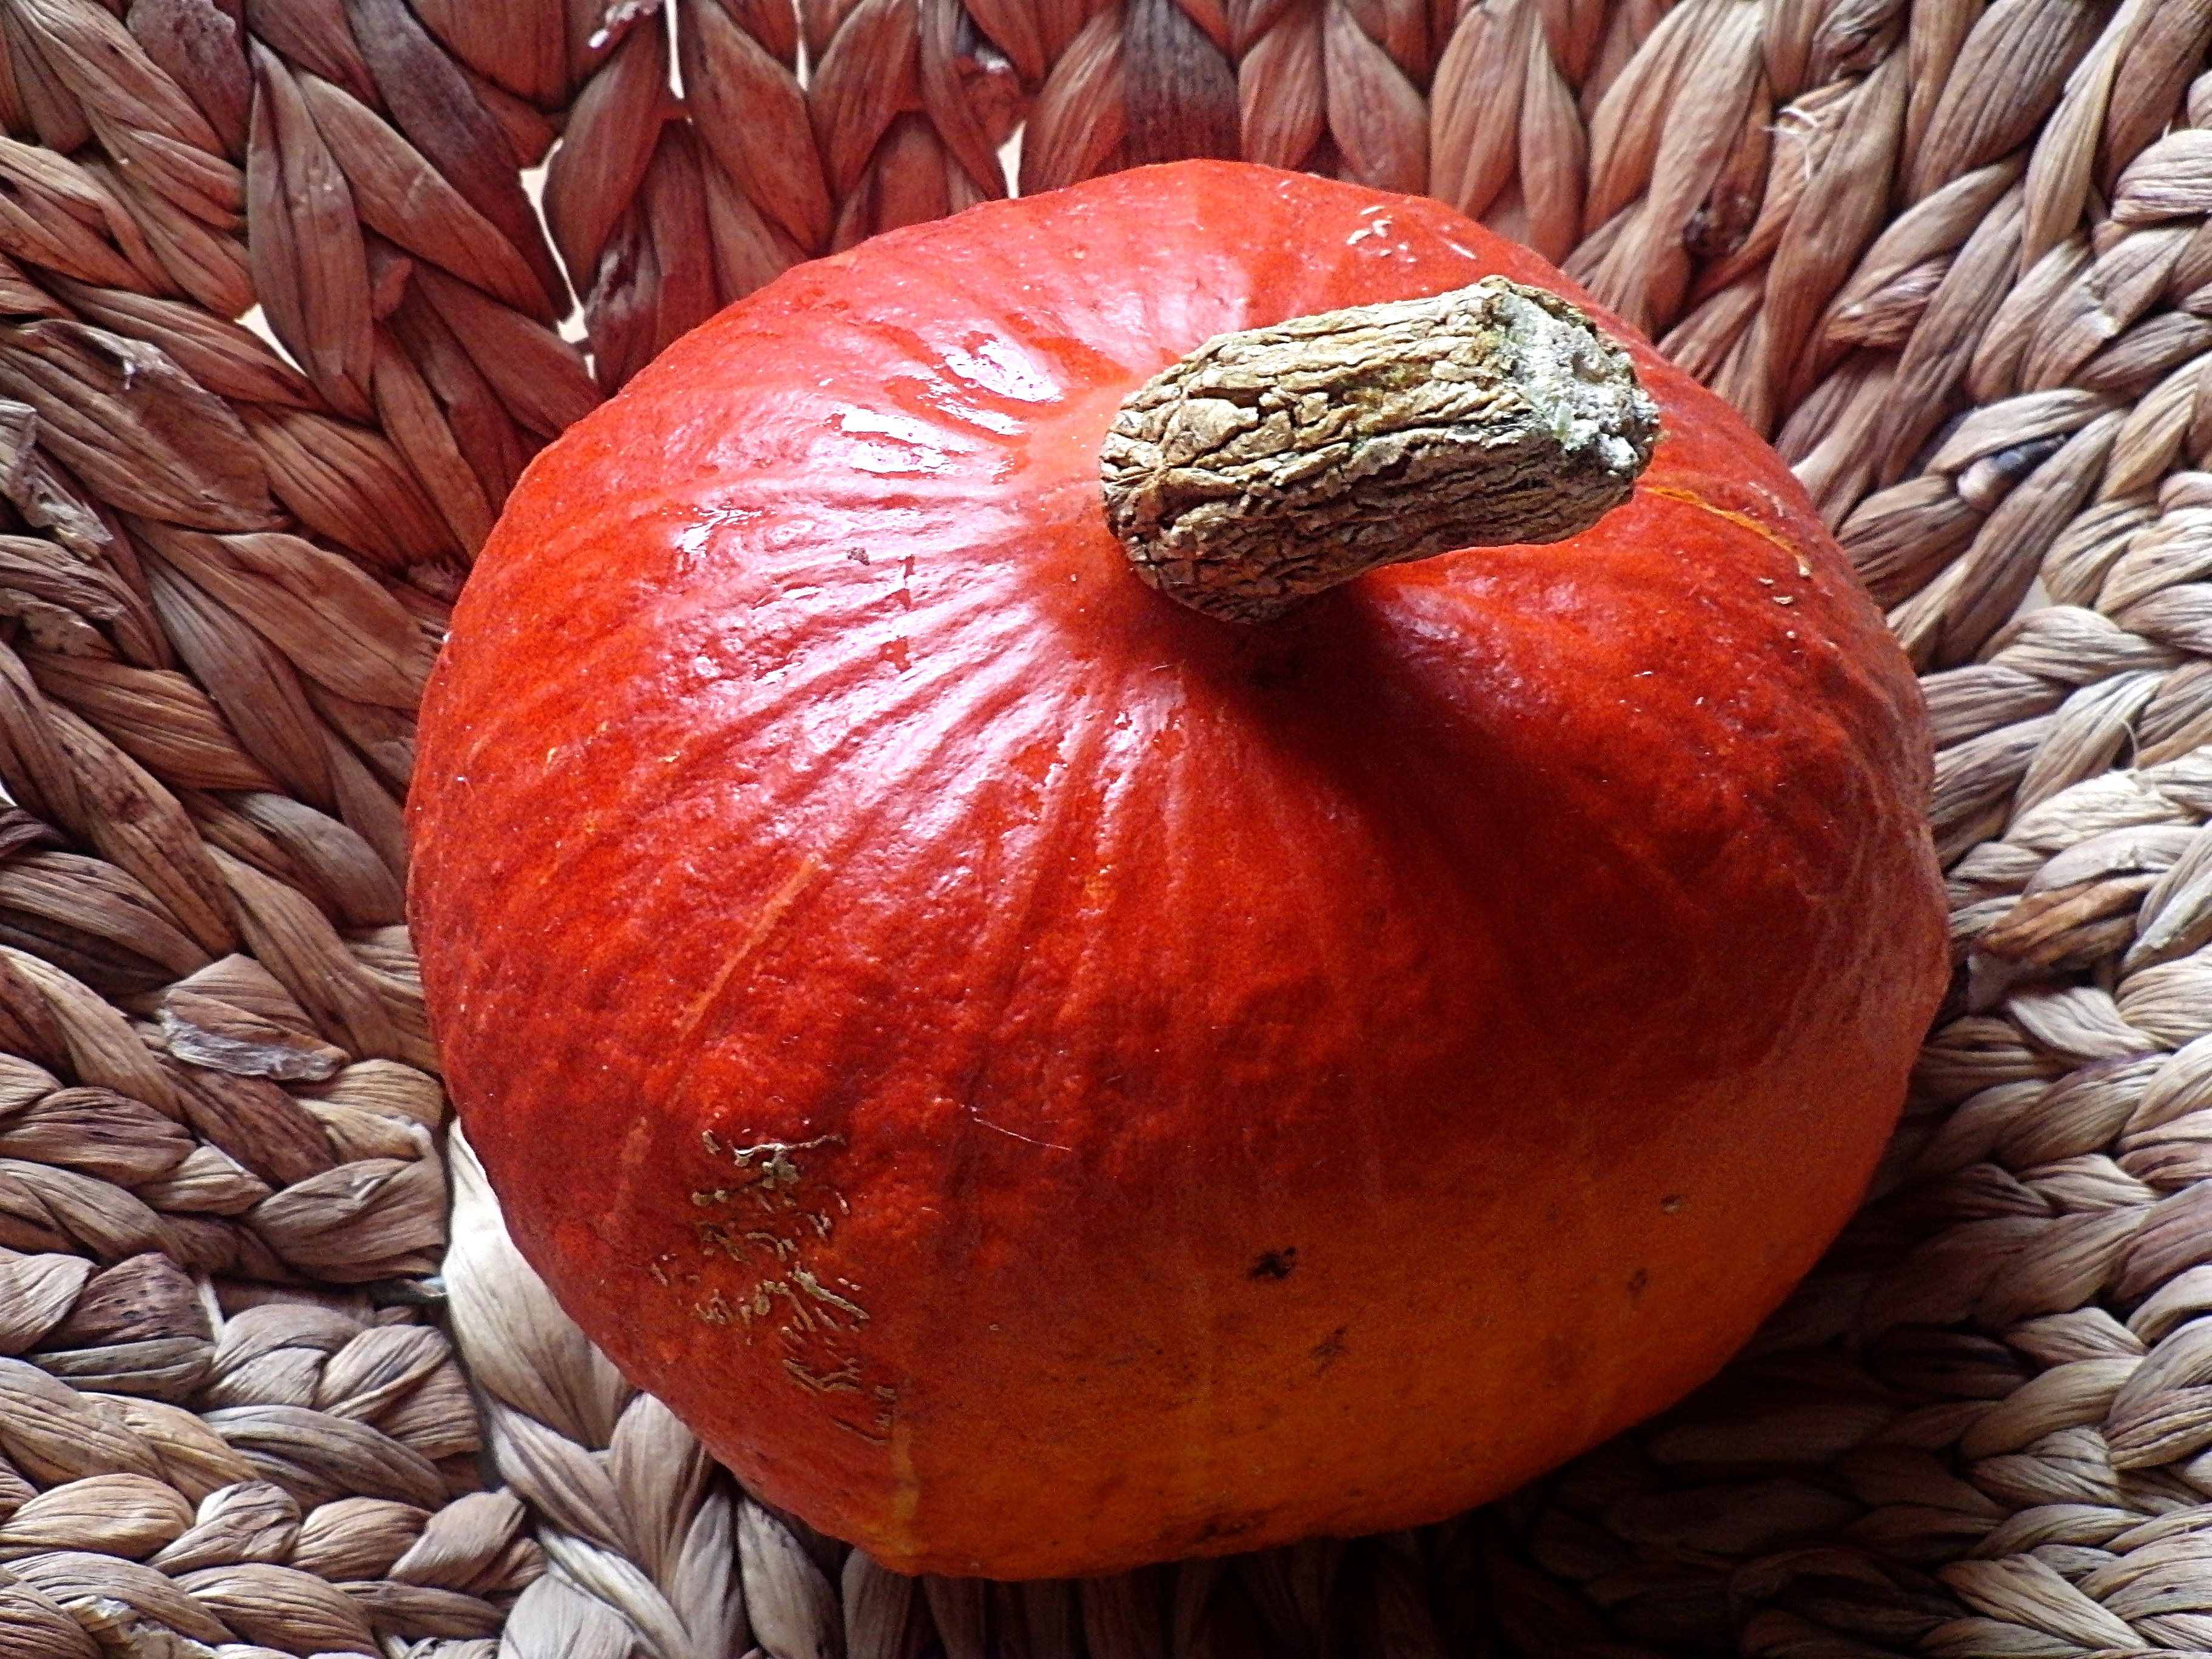
orange, food, red, produce, vegetable, pumpkin, vegetables, calabaza, carving, pumpkins, hokkaido, autumn decoration, hokkaidok rbis, winter squash